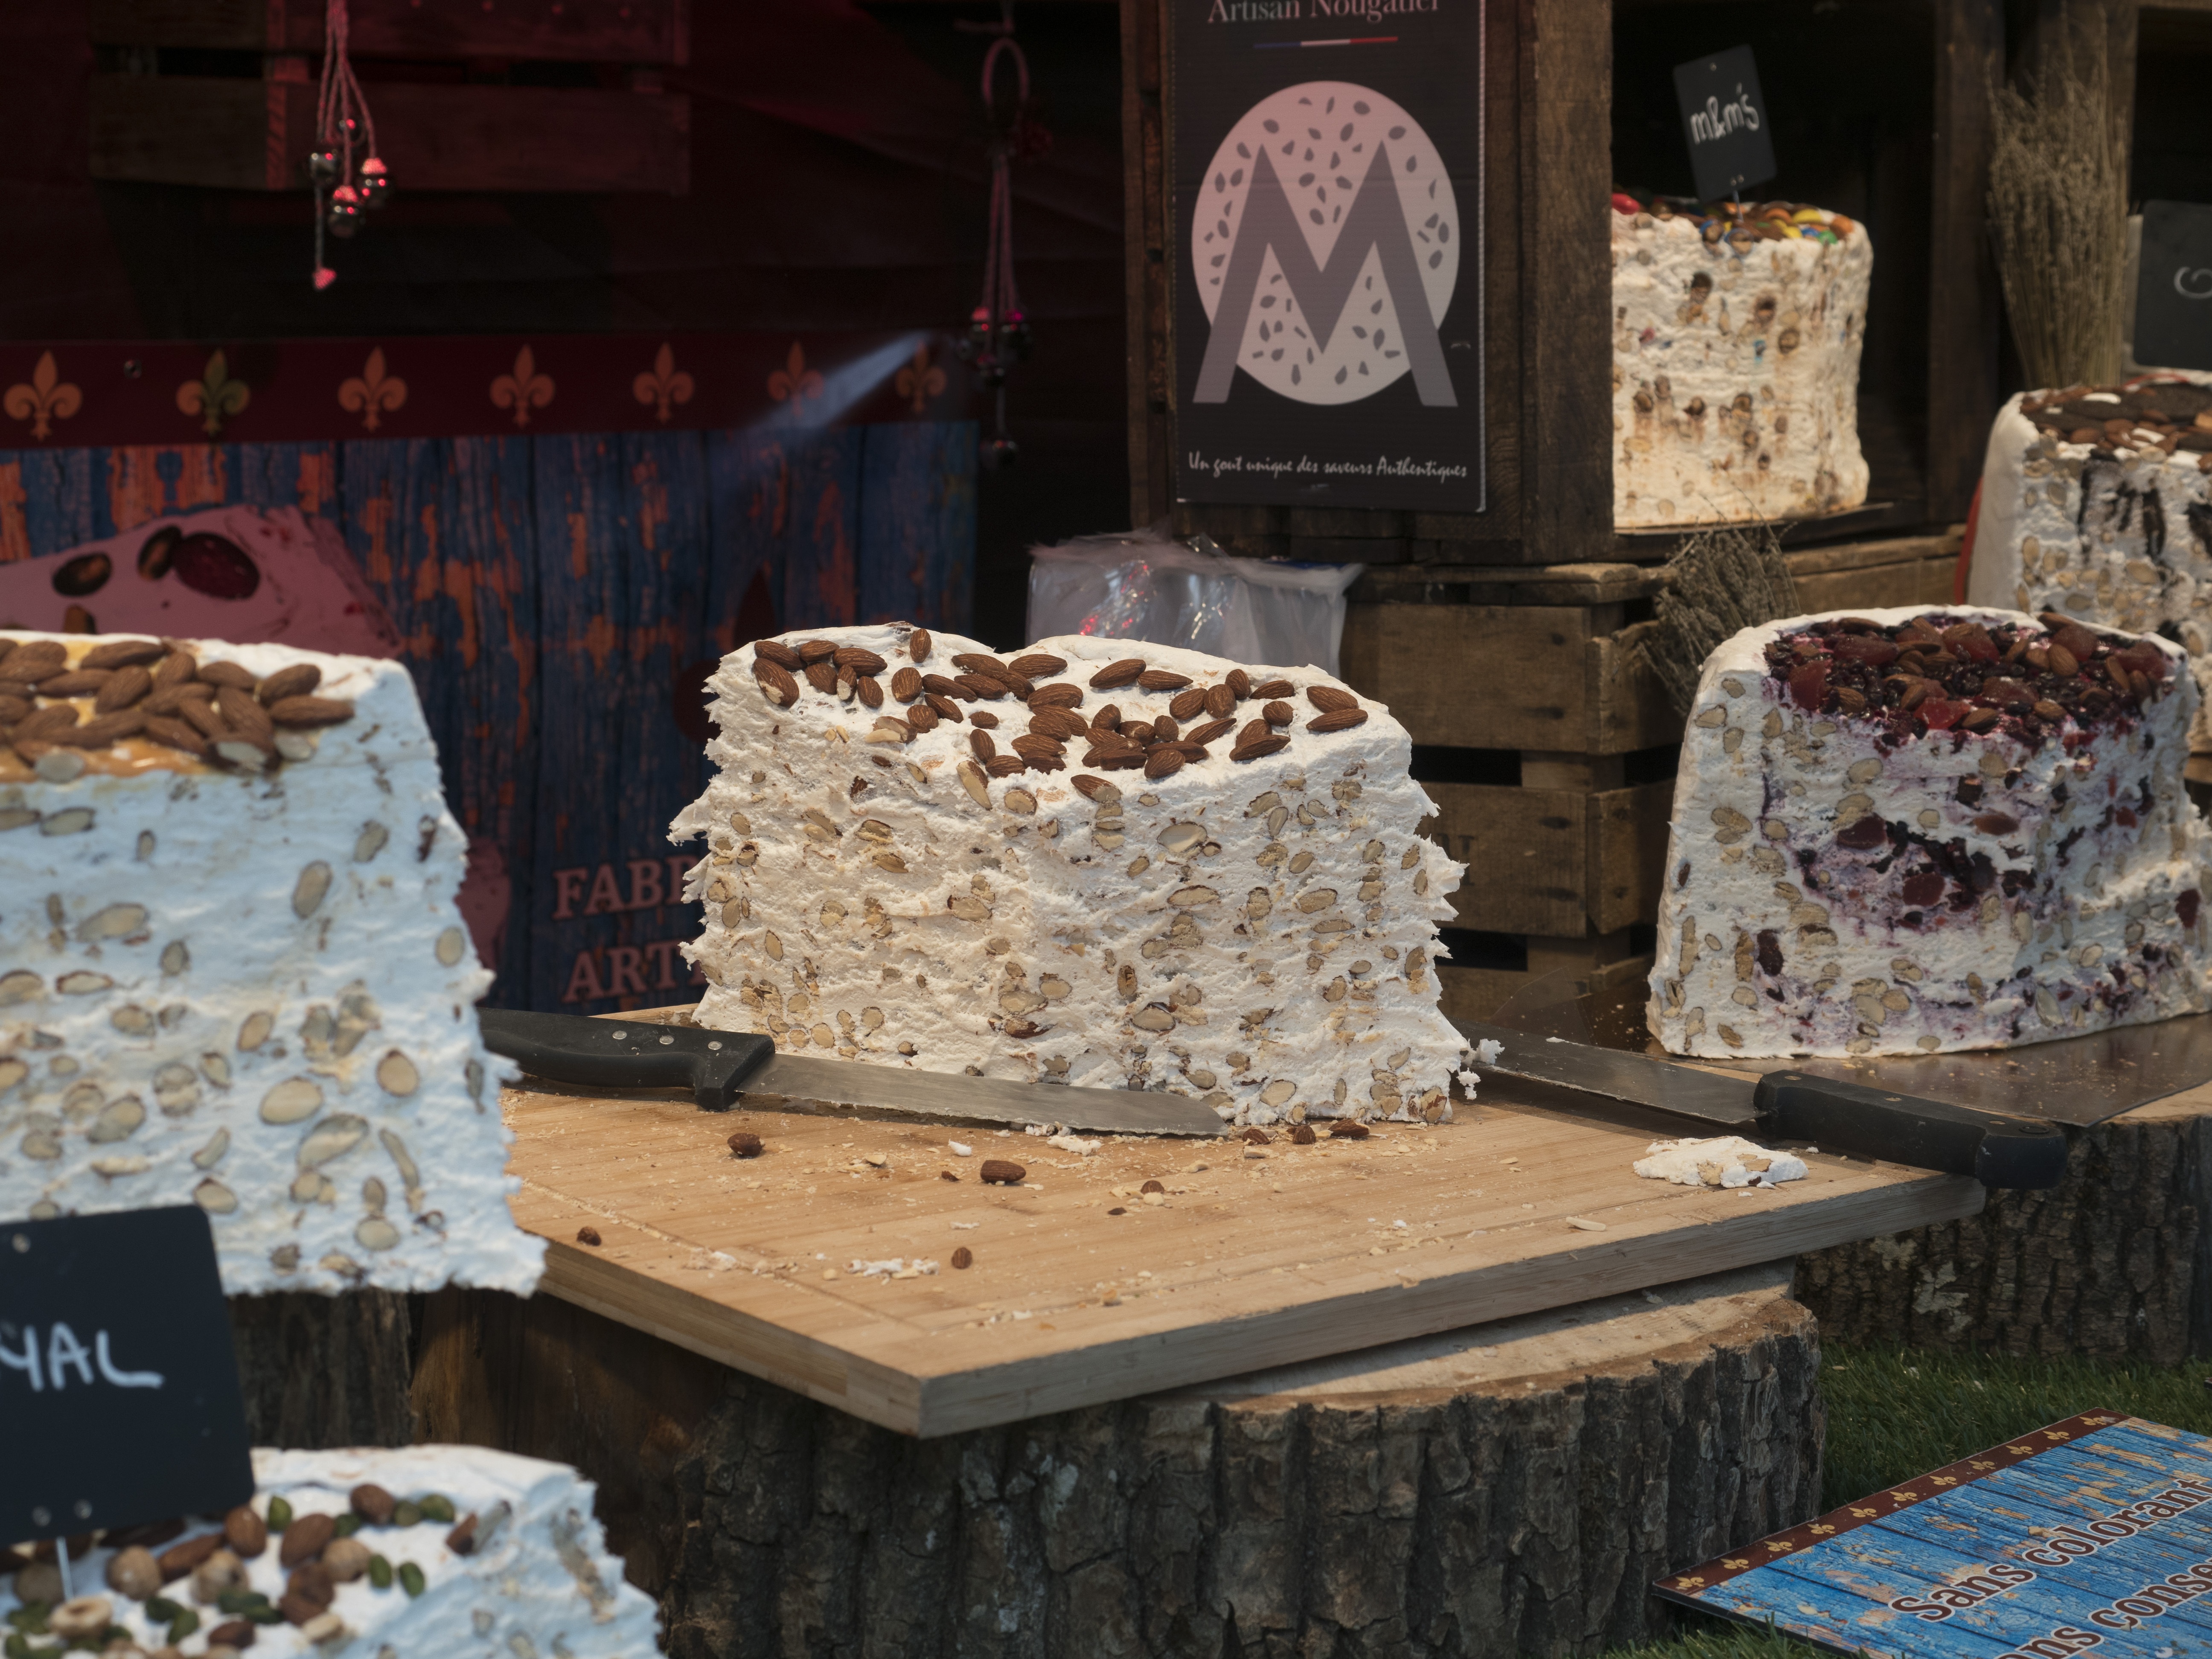
wood, sweet, honey, france, food, market, delicious, art, confectionery, nougat, ancient history, market sales